Eva Grimaldi

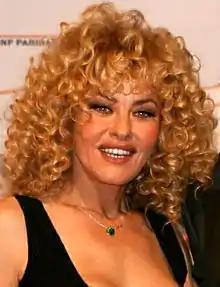
Grimaldi in 2009

Born in Nogarole Rocca, Italy, Grimaldi debuted as a nude model in "Playmen" and as a soubrette in the Antonio Ricci's TV-show "Drive In". She made her film debut in Federico Fellini's "Intervista", and starred in Giuliano Carnimeo's cult horror film "Ratman" and Marina Ripa di Meana's "Cattive ragazze". From then, she appeared in numerous films and TV-series, including works by Mario Monicelli, Dino Risi, Damiano Damiani, Claude Chabrol, Jean-Marie Poiré and John Irvin. She was also very active on stage, working mainly with Pier Francesco Pingitore.